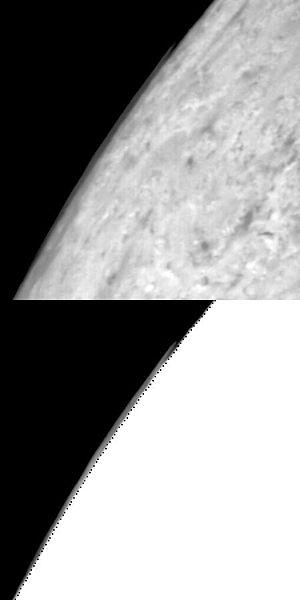
L’atmosphère de Triton, principal satellite naturel de Neptune, s'étend jusqu'à 800 kilomètres au-dessus de la surface de Triton. L'atmosphère de Triton est principalement constituée d'azote, comme l'atmosphère de Titan et l'atmosphère terrestre. La pression au sol est de 14 µbar, ce qui représente 1/70 000 de la pression atmosphérique terrestre au niveau de la mer. À l'origine, les scientifiques pensaient que Triton possédait une atmosphère plus épaisse. Voyager 2 a observé l'atmosphère de façon rapprochée en 1989. Des observations récentes de l'atmosphère ont montré une hausse de la température.